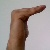
The image shows a hand gesture representing a space in Indian Sign Language.